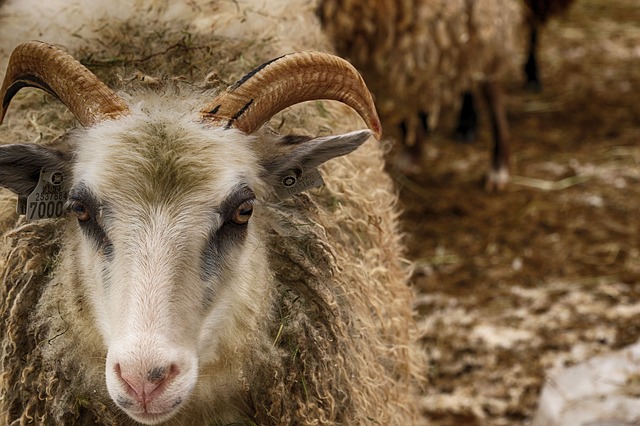
Label: sheep